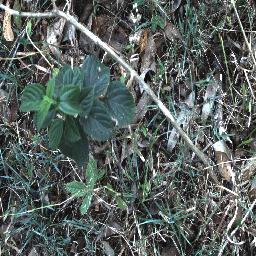
Label: lantana